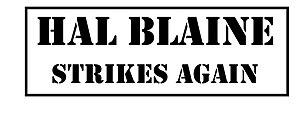
Hal Blaine est un batteur, musicien de studio américain né le 5 février 1929 à Holyoke et mort le 11 mars 2019 à Palm Desert.